Tradescantia fluminensis

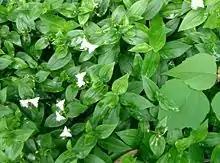
Mat-forming growth

The plant is resistant to chemical control as a result of its glossy leaves and smooth stems, along with its ability to regenerate from small surviving pieces. Nevertheless, for large infested areas this is probably the only means of achieving control. Unfortunately, any chemical that is capable of killing the plant is likely to kill most other plants and so a clear area will result for a period of time. However, since there are treatments that rapidly degrade upon soil contact within a day, this effect is limited to the time that it takes for seeds of other species to germinate and establish themselves. Because of the waxy surface of leaves and stems, a penetrant is needed for effective treatment.